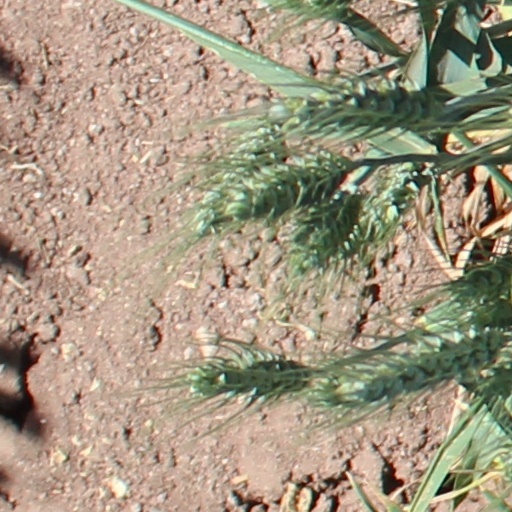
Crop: wheat